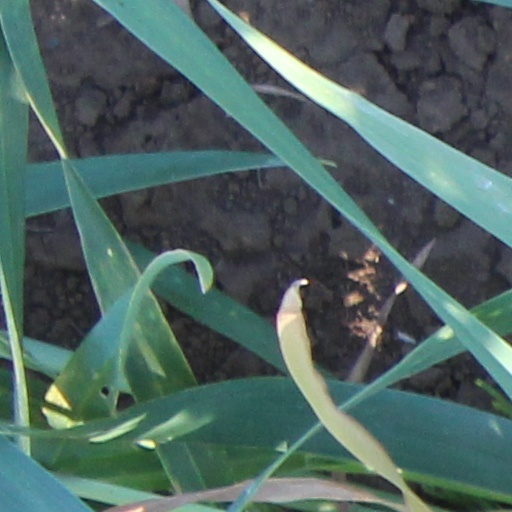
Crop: wheat